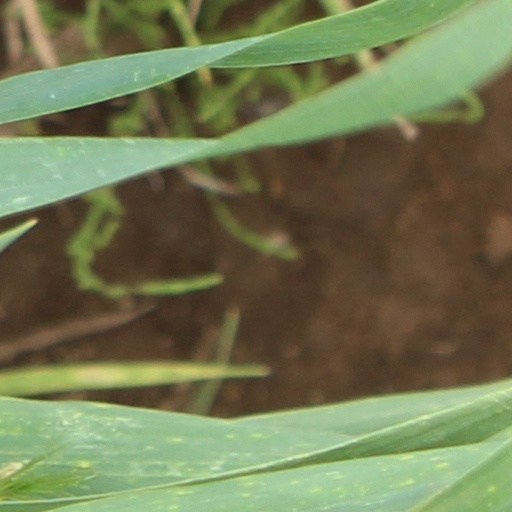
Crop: wheat